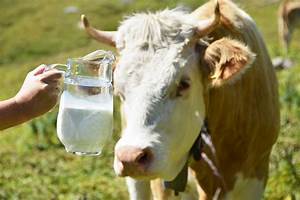
Label: cow